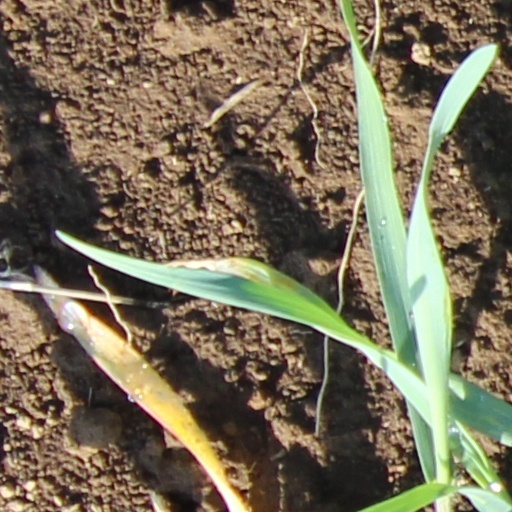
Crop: wheat